Permissive action link

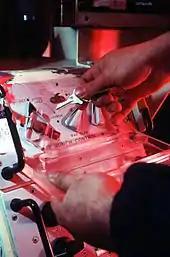
Simulated Peacekeeper missile launch (with a house key shown, rather than an actual missile system key)

Over the years the design and feature set of PALs has increased, as has the length of the access code. US-manufactured PALs are divided into five categories; however, the earliest PALs were never assigned a category letter.